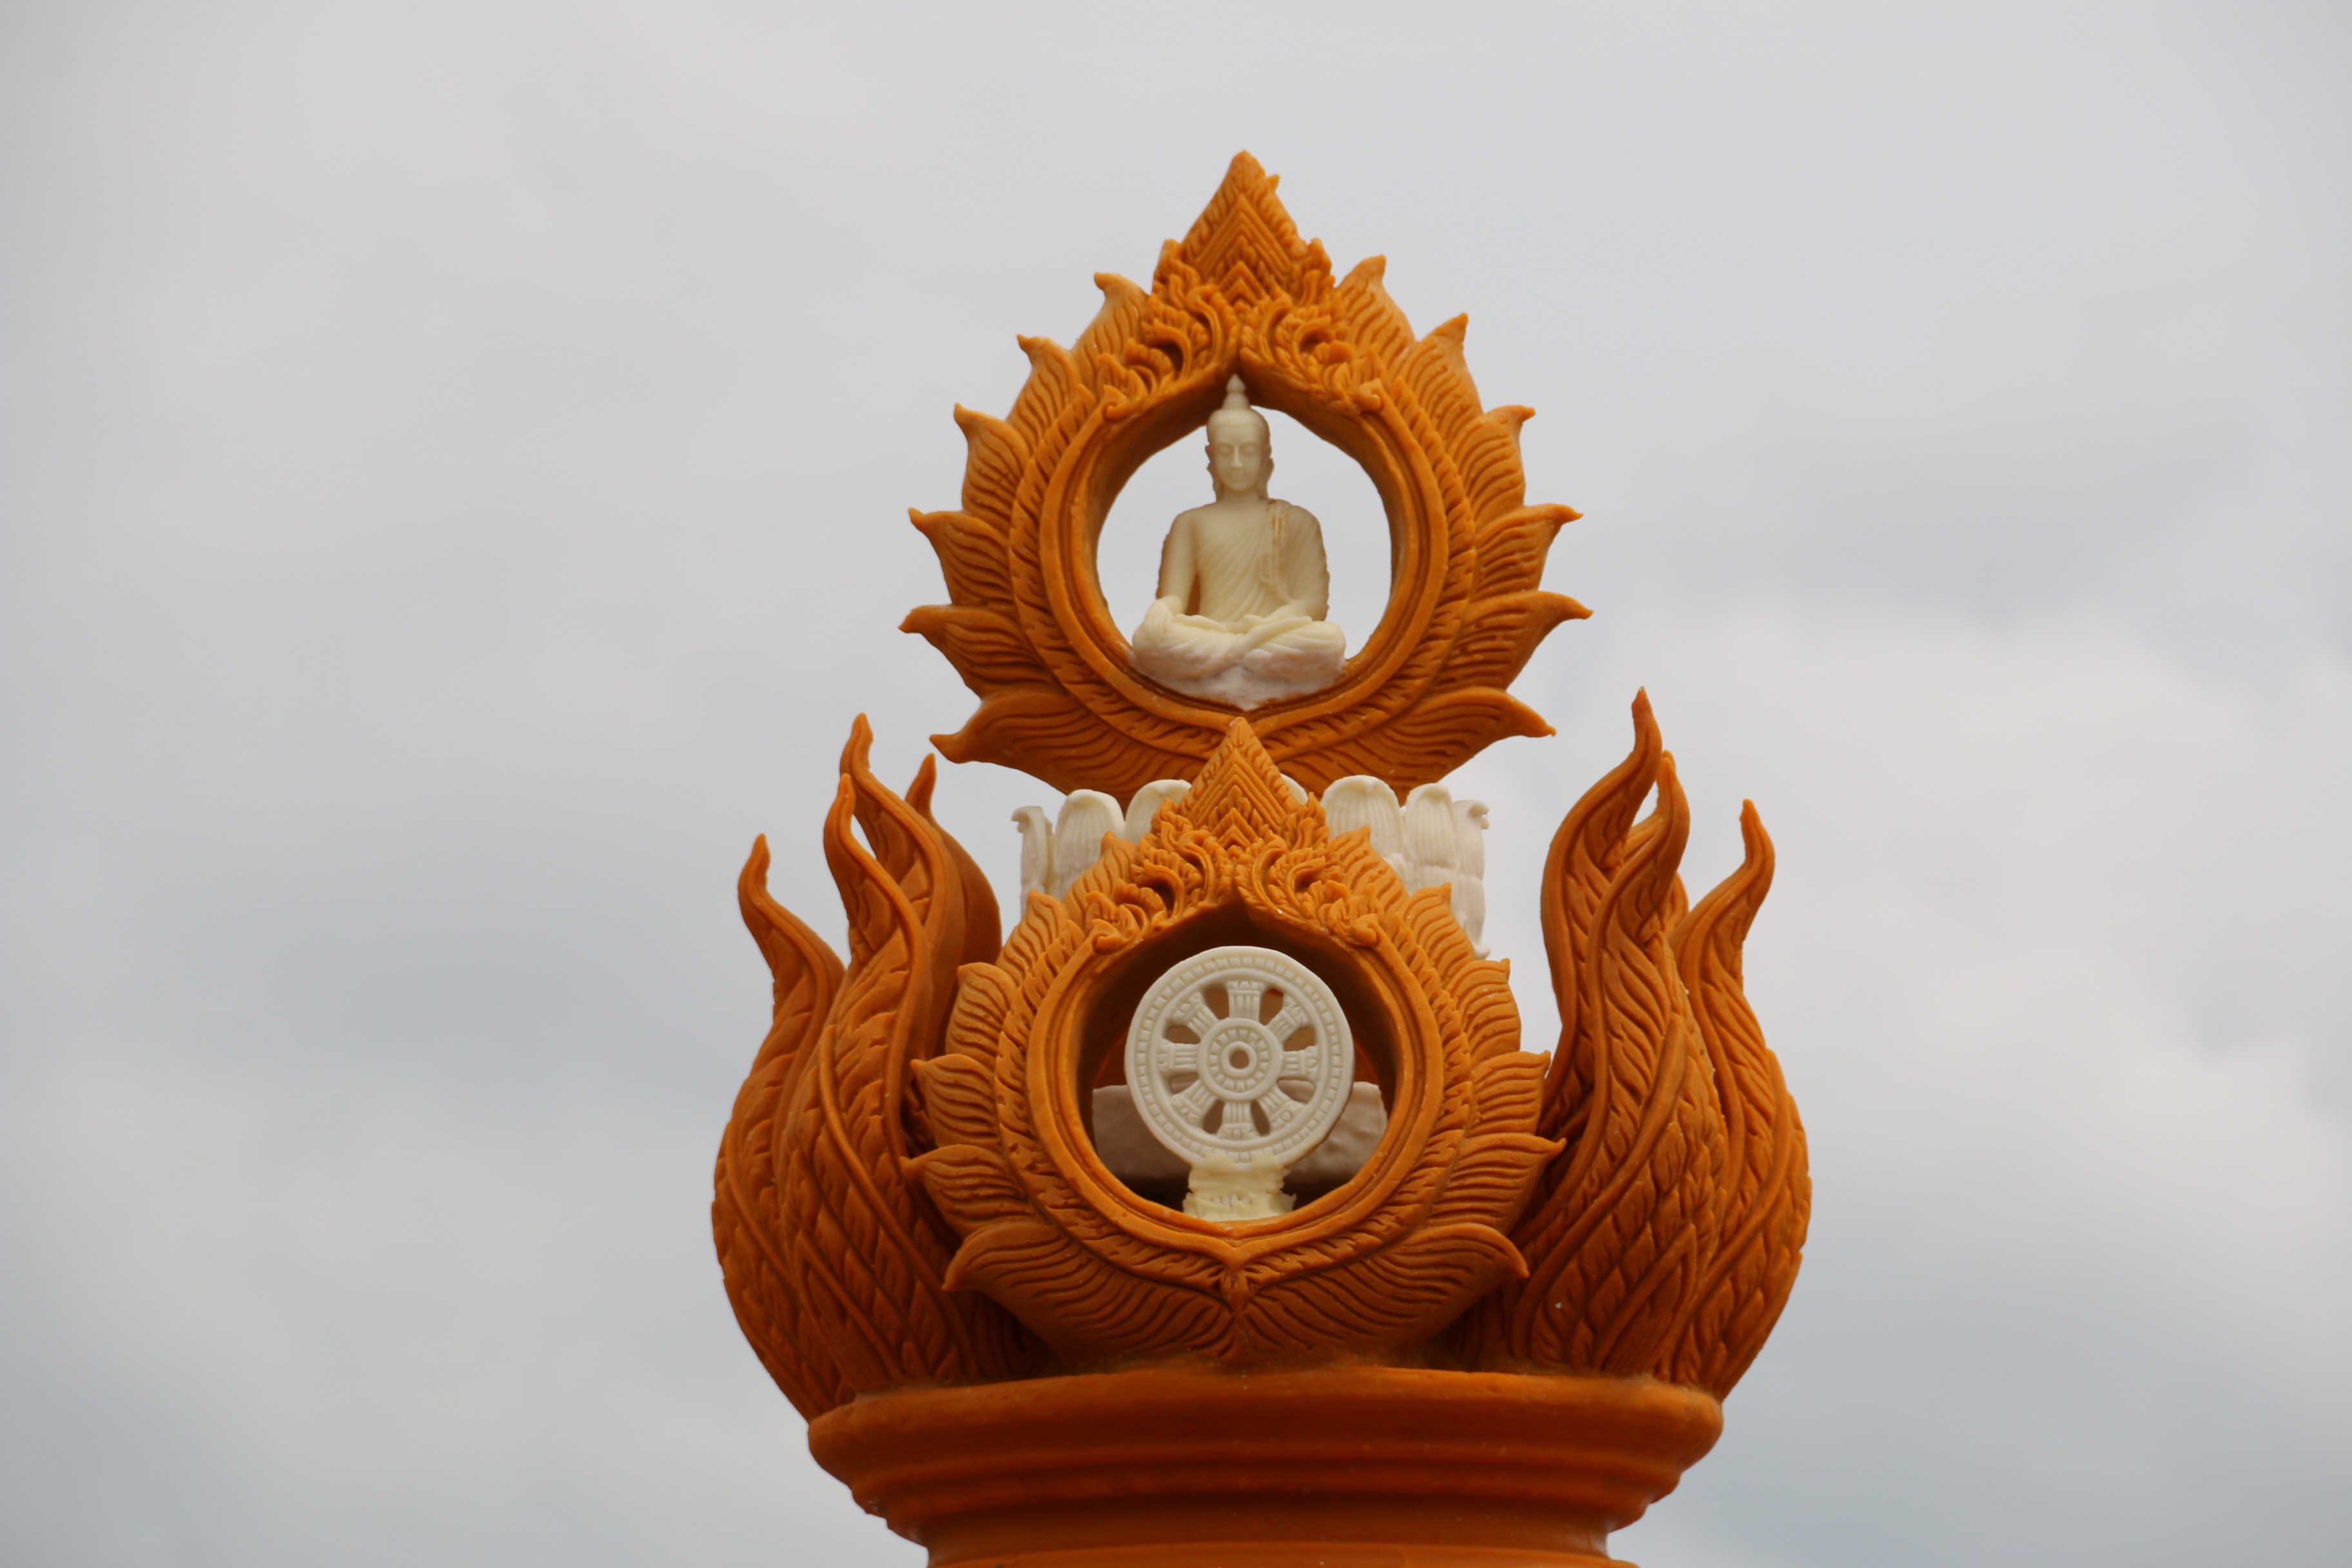
hand, wood, leaf, flower, candle, close up, sculpture, art, illustration, carving, macro photography, large candle, korat, nakhon ratchasima